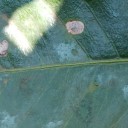
Label: Miner